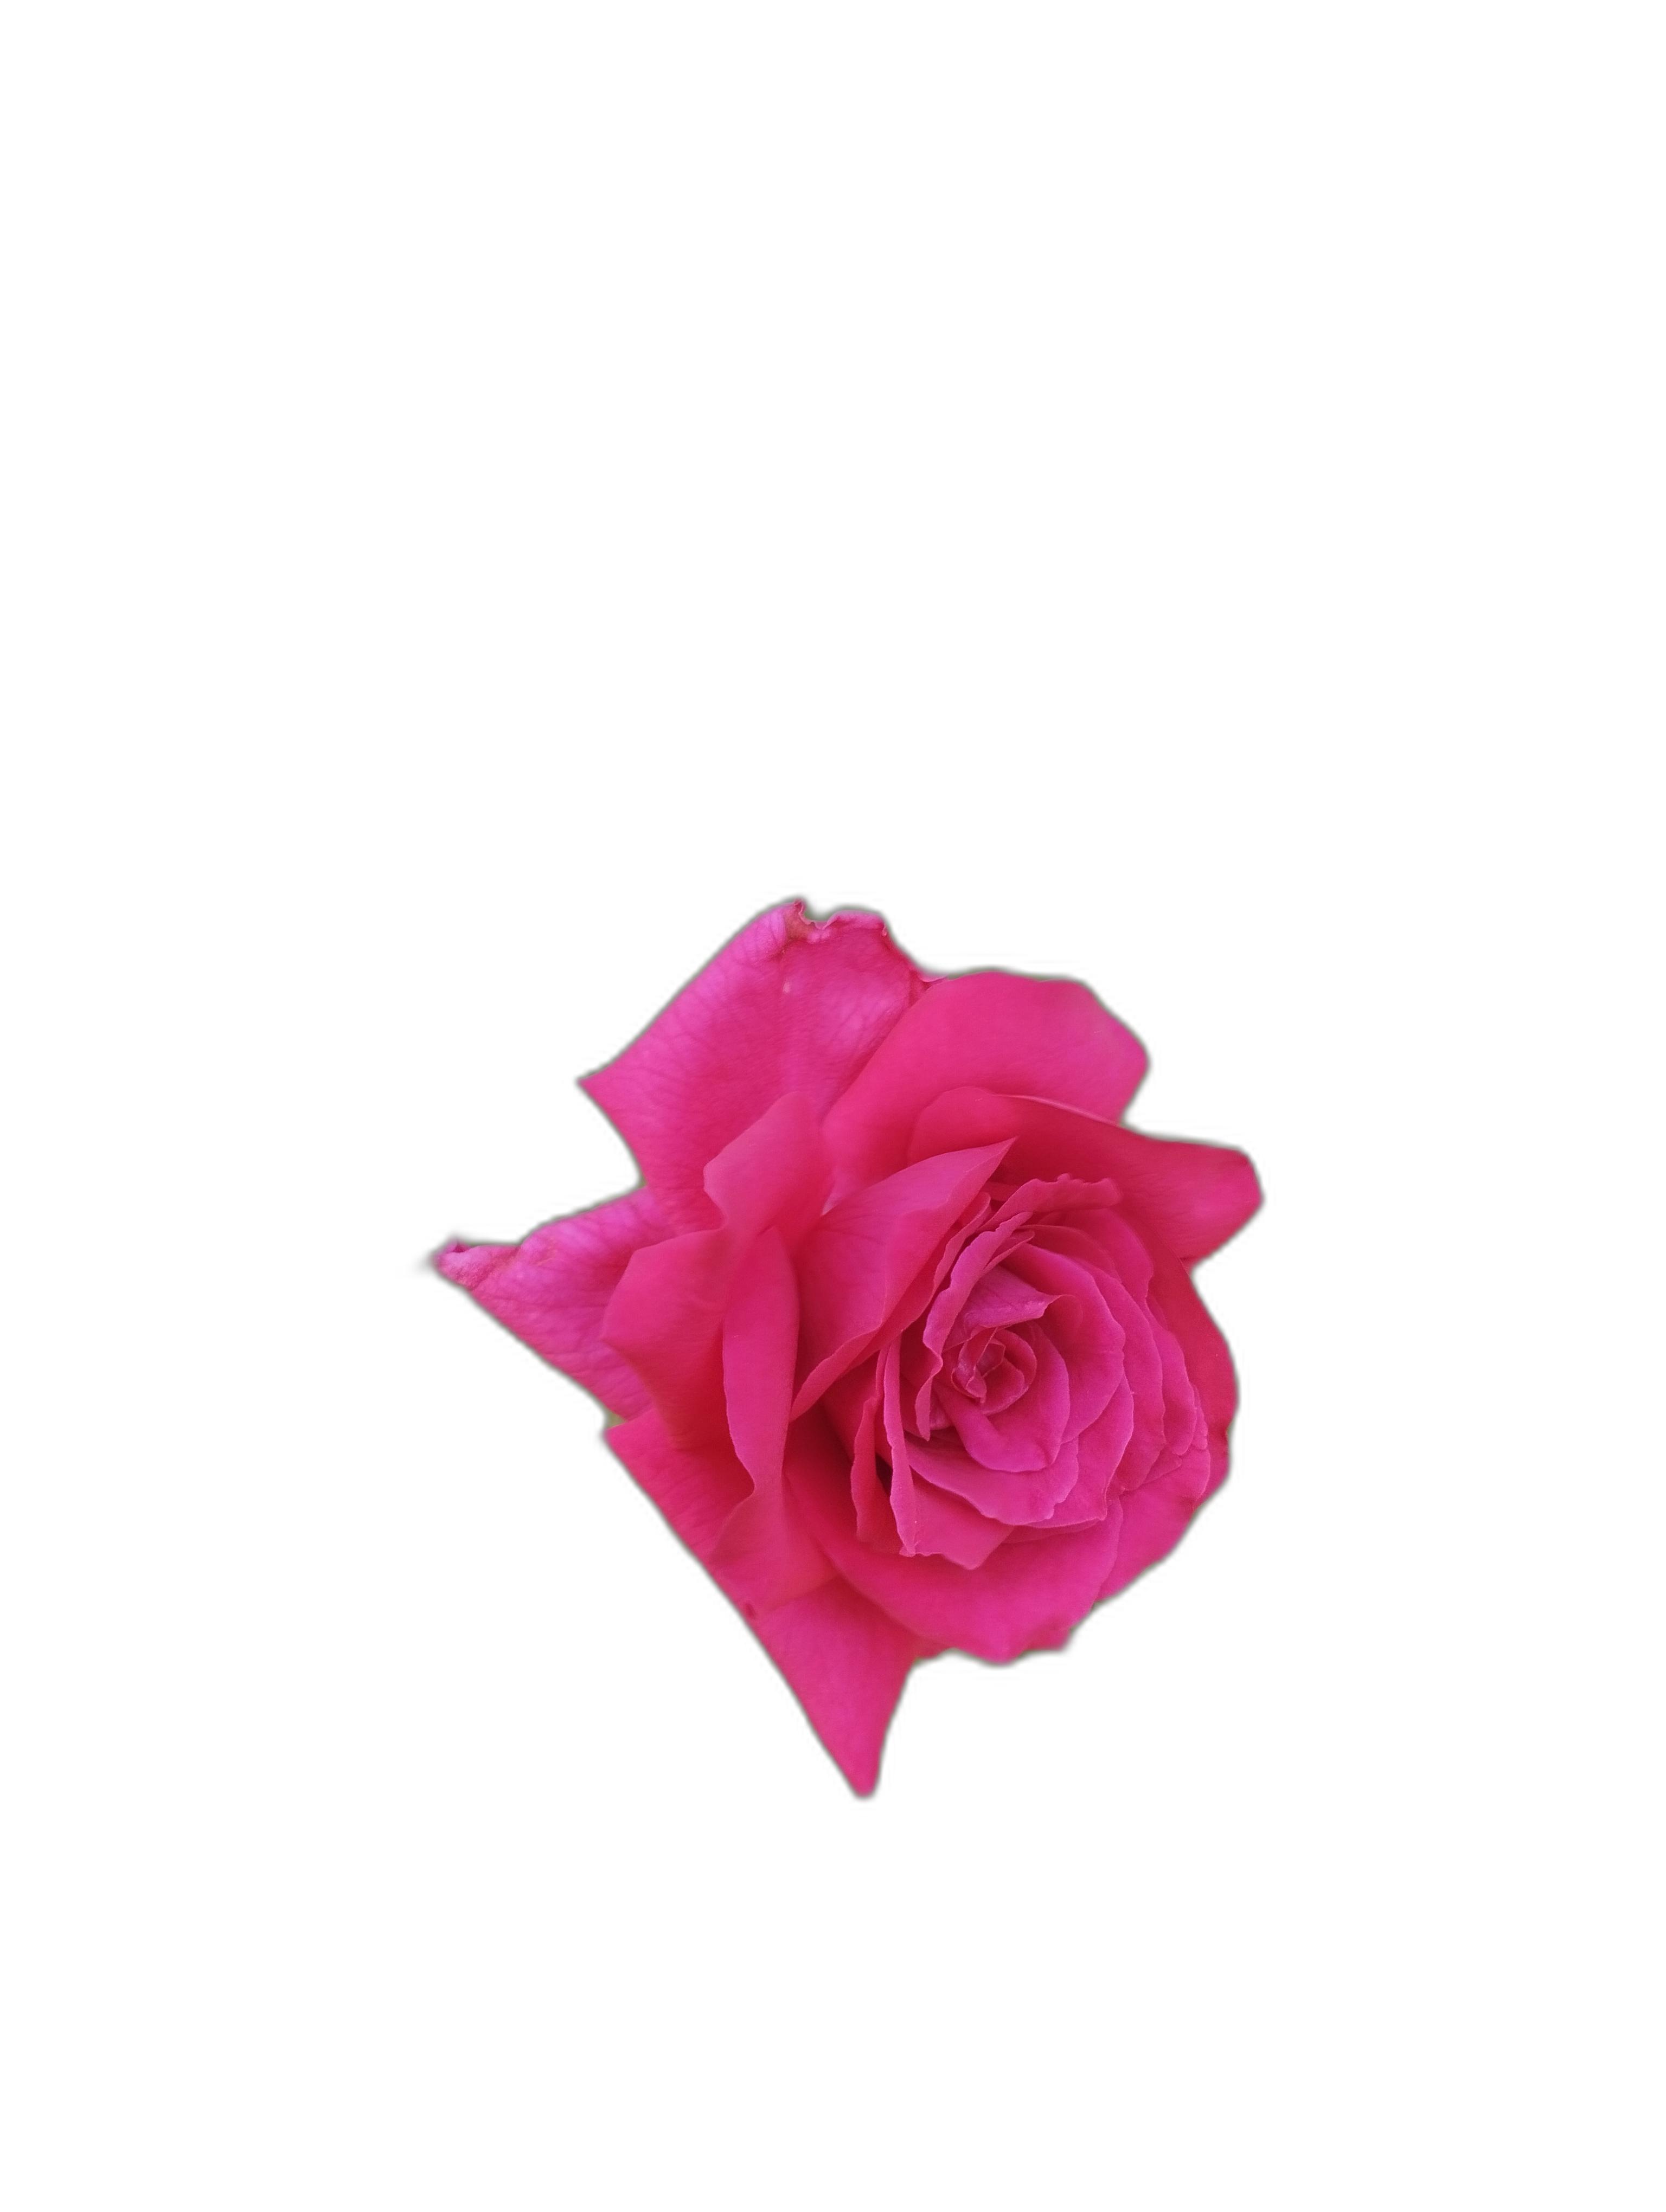
Label: Rose